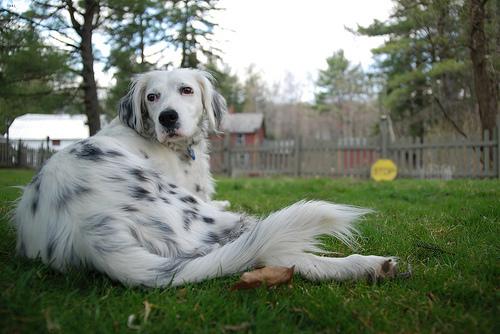
Breed: english setter